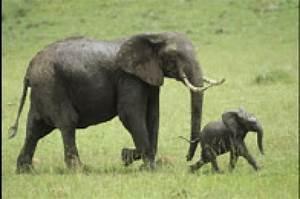
elephant